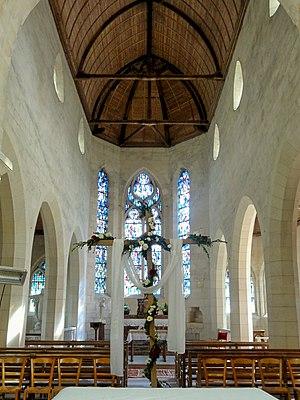
Chœur.
L'église Saint-Sulpice est une église catholique paroissiale située à Pierrefonds, en France. De style gothique, elle associe un chœur avec deux collatéraux du XIIIᵉ siècle à une double nef flamboyante de la fin du Moyen Âge. L'édifice est toutefois d'origine beaucoup plus ancienne que les parties gothiques ne le suggèrent. La fondation par le seigneur Nivelon et le début des travaux remontent aux années 1060, et le chœur de la première église romane devait être achevé au début du XIIᵉ siècle. N'en font preuve que les trois arcades faisant communiquer les trois vaisseaux du chœur avec les deux nefs, et à plus forte raison la crypte en dessous du chœur, abritant la tombe de Nivelon et la source thermale ayant donné son nom à Pierrefonds. Alors que la façade occidentale, le portail septentrional et le remplage des fenêtres ont été très soignés, l'intérieur témoigne d'une construction hâtive sans voûtement et sans la moindre ornementation. Les nefs s'accordent mal avec le chœur, prévue à la base pour une nef simple accompagnée de bas-côtés. En même temps, l'église est spacieuse et bien éclairée, et les charpentes en carène renversée du chœur sont d'un bel effet.